The London Group

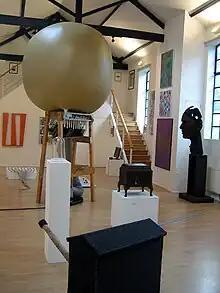
The London Group Open exhibition 2011 at the Cello Factory, London.

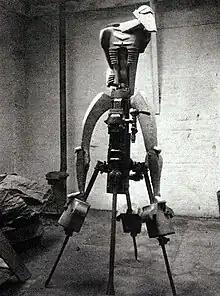
Jacob Epstein's 1913 sculpture "The Rock Drill" was first shown in the second London Group show in March 1915. The original is now lost.

The London Group is a society based in London, England, created to offer additional exhibiting opportunities to artists besides the Royal Academy of Arts. Formed in 1913, it is one of the oldest artist-led organisations in the world. It was formed from the merger of the Camden Town Group, an all-male group, and the Fitzroy Street Group. It holds open submission exhibitions for members and guest artists.